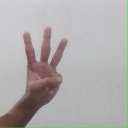
अक्षर: व